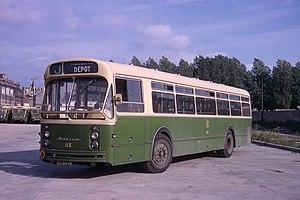
Autobus Saviem UI 20 de la CGIT (série 111-117) au dépôt Vauban à Lille.
L'Isobloc 655 DHU et le SAVIEM UI 20 sont une gamme d'autobus produite par Isobloc puis par SAVIEM entre 1955 et 1959.
Le Brossel A92 DAR-L est un autobus produit par Brossel et Jonckheere entre 1962 et 1967 pour la Compagnie Générale Industrielle de Transports de Lille.
La société des Chemins de fer économiques du Nord est une compagnie de chemin de fer secondaire, créée en 1884 et dépendant du groupe Empain, fondé par le baron Édouard Louis Joseph Empain, développant plusieurs réseaux à voie métrique.